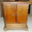
Label: wardrobe